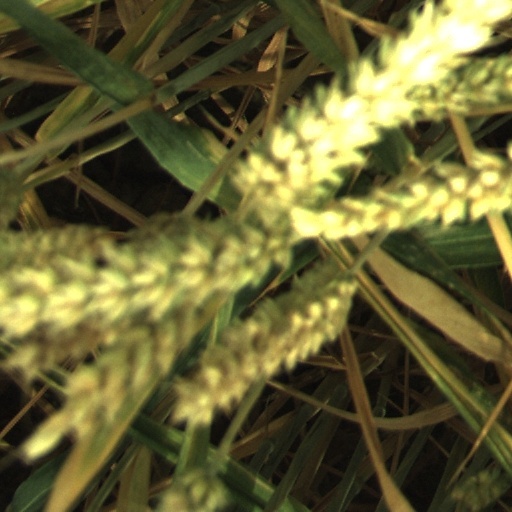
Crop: wheat